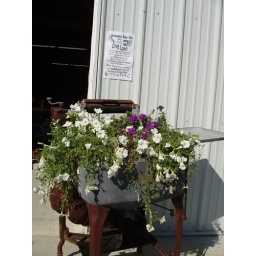
flowers in an old wringer washing machine at the Skowhegan Fair 2005